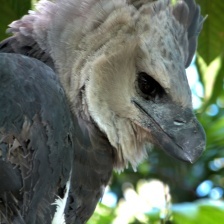
Species: HARPY EAGLE
Scientific name: HARPIA HARPYJA